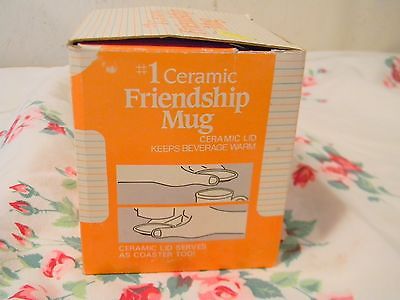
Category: mug